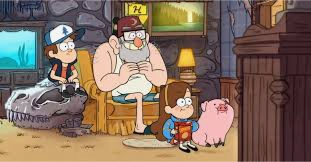
Portrait style: Cartoon Portrait